Tropical cyclone naming

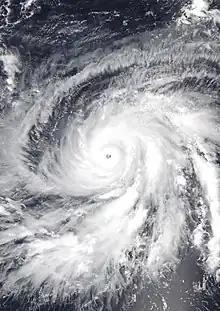
Hurricane Walaka at peak intensity south of Johnston Atoll in October 2018

Within the North Atlantic Basin, tropical or subtropical storms are named by the United States National Hurricane Center (NHC/RSMC Miami), when they are judged to have 1-minute sustained winds of at least . The name selected comes from one of six rotating alphabetic lists of twenty-one names, that are maintained by the World Meteorological Organization's (WMO) RA IV Hurricane Committee. These lists skip the letters Q, U, X, Y and Z, rotate from year to year and alternate between male and female names. Should all of the names for a given year be used up, then any additional storms would be named using names from a supplemental list. The names of significant tropical cyclones are retired from the lists, with a replacement name selected at the next meeting of the Hurricane Committee.